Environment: real
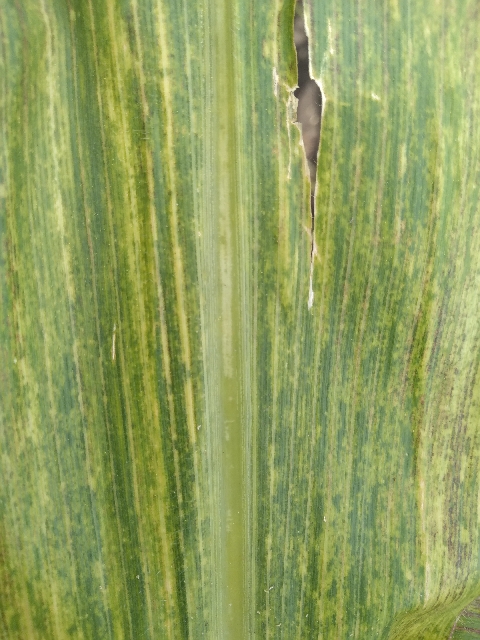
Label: lethal_necrosis